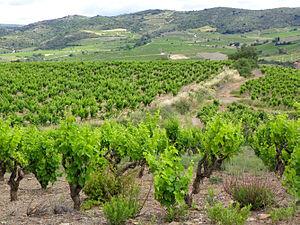
Vignoble à Villeneuve-les-Corbières
Le vin Vallée-du-paradis, anciennement vin de Pays de la Vallée-du-paradis, est un vin français d'indication géographique protégée de zone, produit dans le département de l'Aude.